Michel Rivera

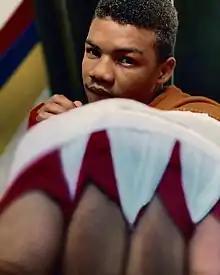

Michel Rivera Medina, commonly known as ""La Zarza Ali"", is a Dominican professional boxer who has held the IBF–USBA lightweight title since 2020.